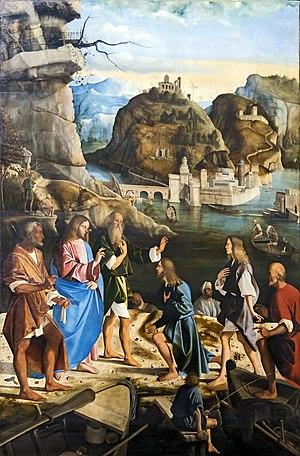
Marco Basaiti est un peintre de l'école vénitienne, considéré comme l'un des rivaux de Giovanni Bellini.